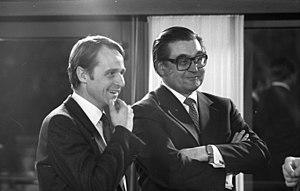
Hans-Ulrich Klose, né le 14 juin 1937 à Breslau, est un homme politique allemand membre du Parti social-démocrate d'Allemagne.